Indian campaign of Ahmad Shah Durrani

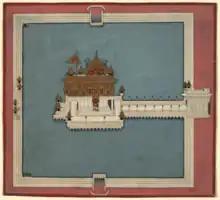
19th century watercolor painting of the Golden Temple

As this happened, Ahmad Shah approached Multan with his army. The Maratha governor in response, fled to Lahore, leaving the city to be captured without resistance. With the Afghans converging on Lahore, the Maratha forces withdrew to Batala, and then Sirhind, with some Maratha detachments being caught and destroyed. At Lahore, Jahan Khan battled with the Sikhs. No clear victor emerged, and the Afghans suffered some 2,000 dead, while Jahan Khan was wounded during the battle.